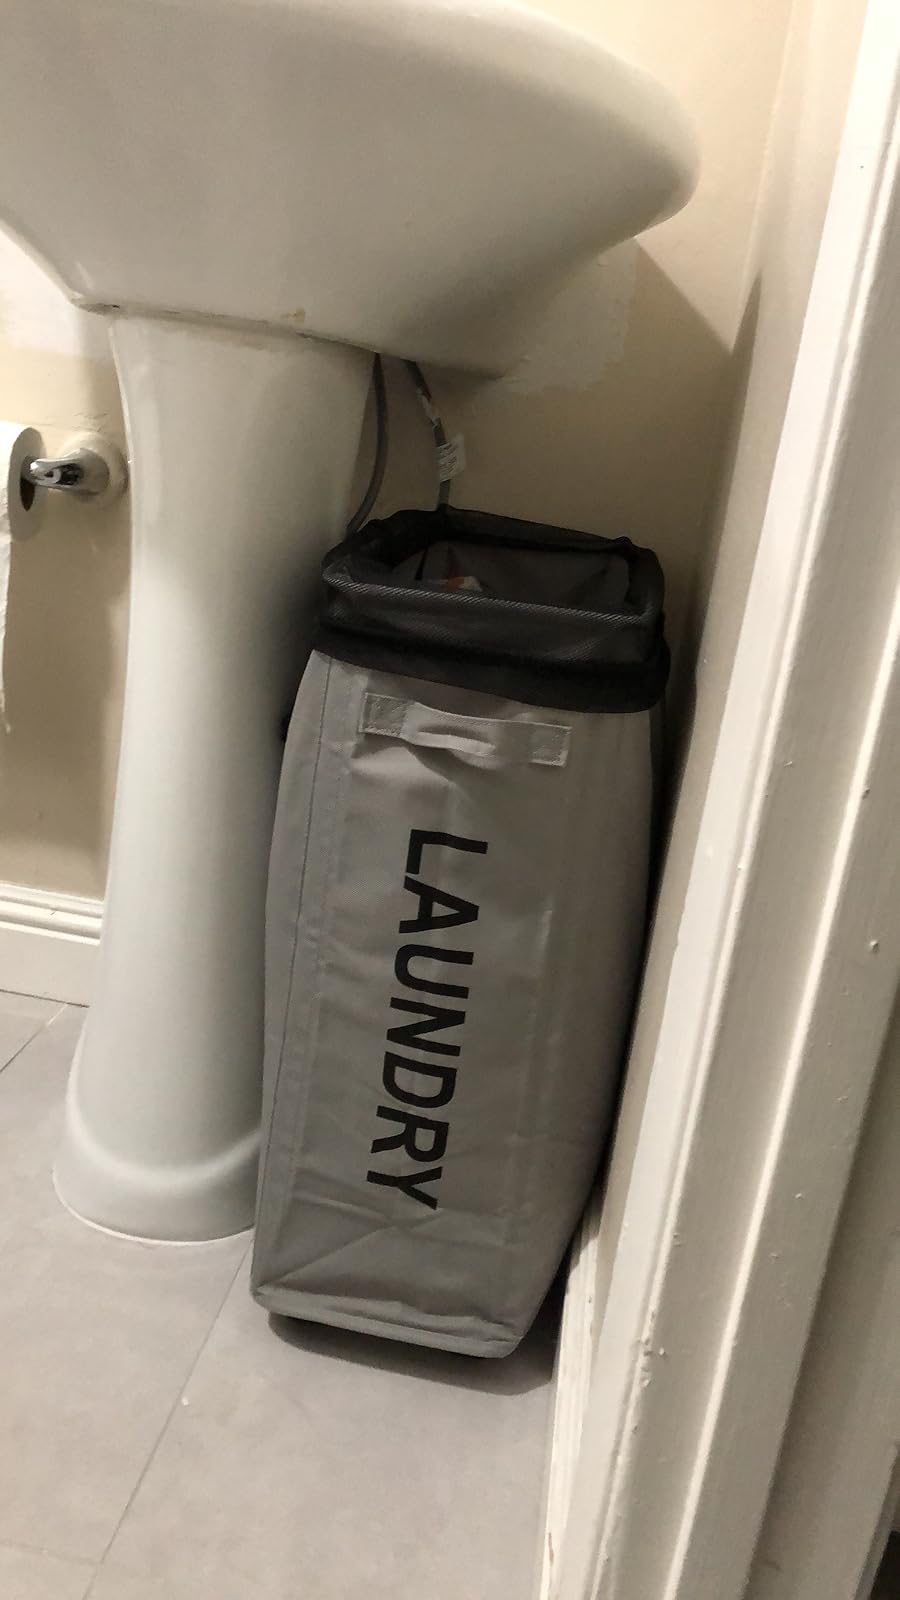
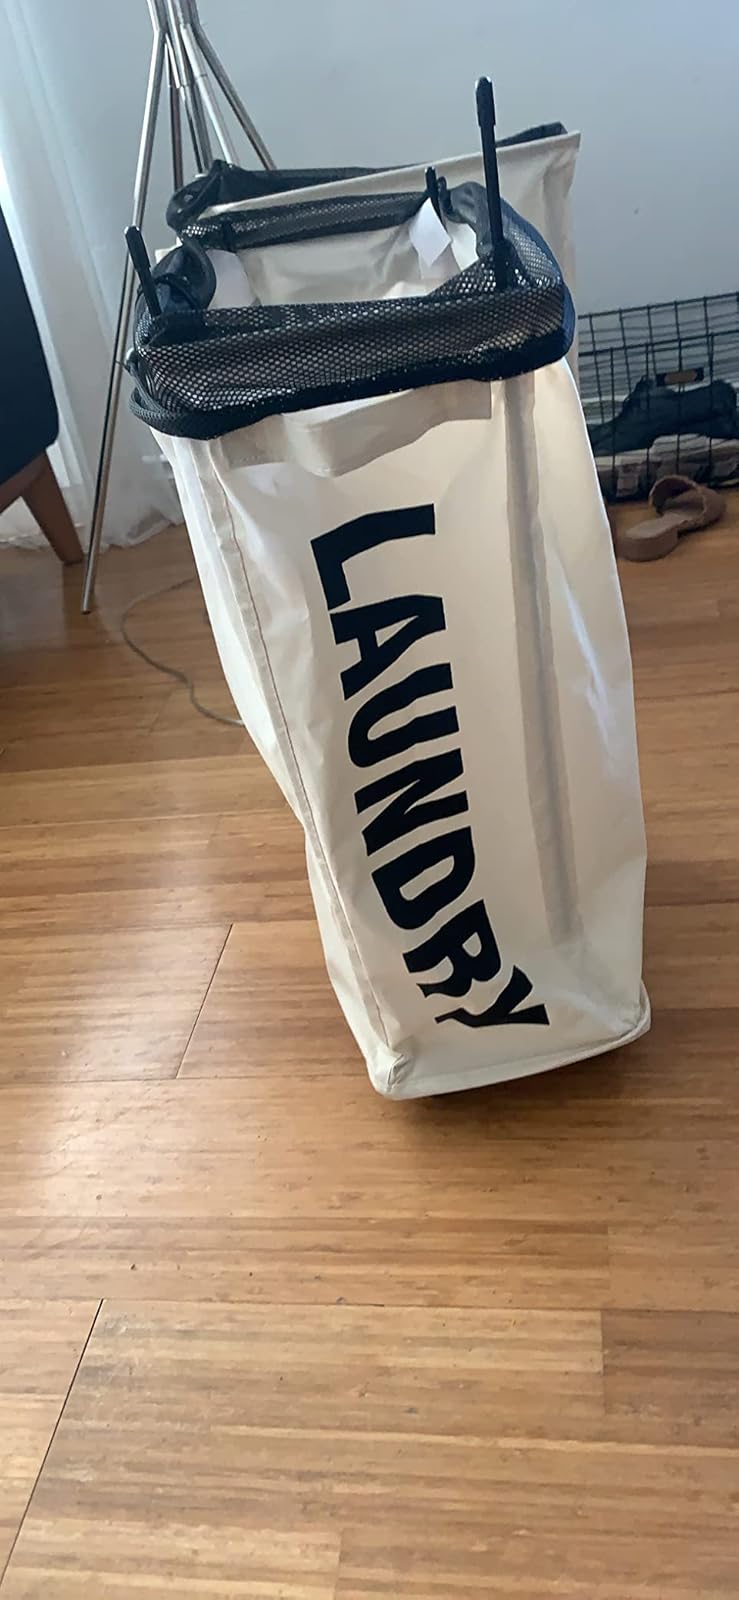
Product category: items_hamper
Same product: no